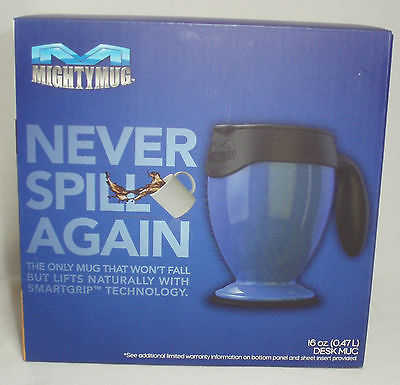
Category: mug